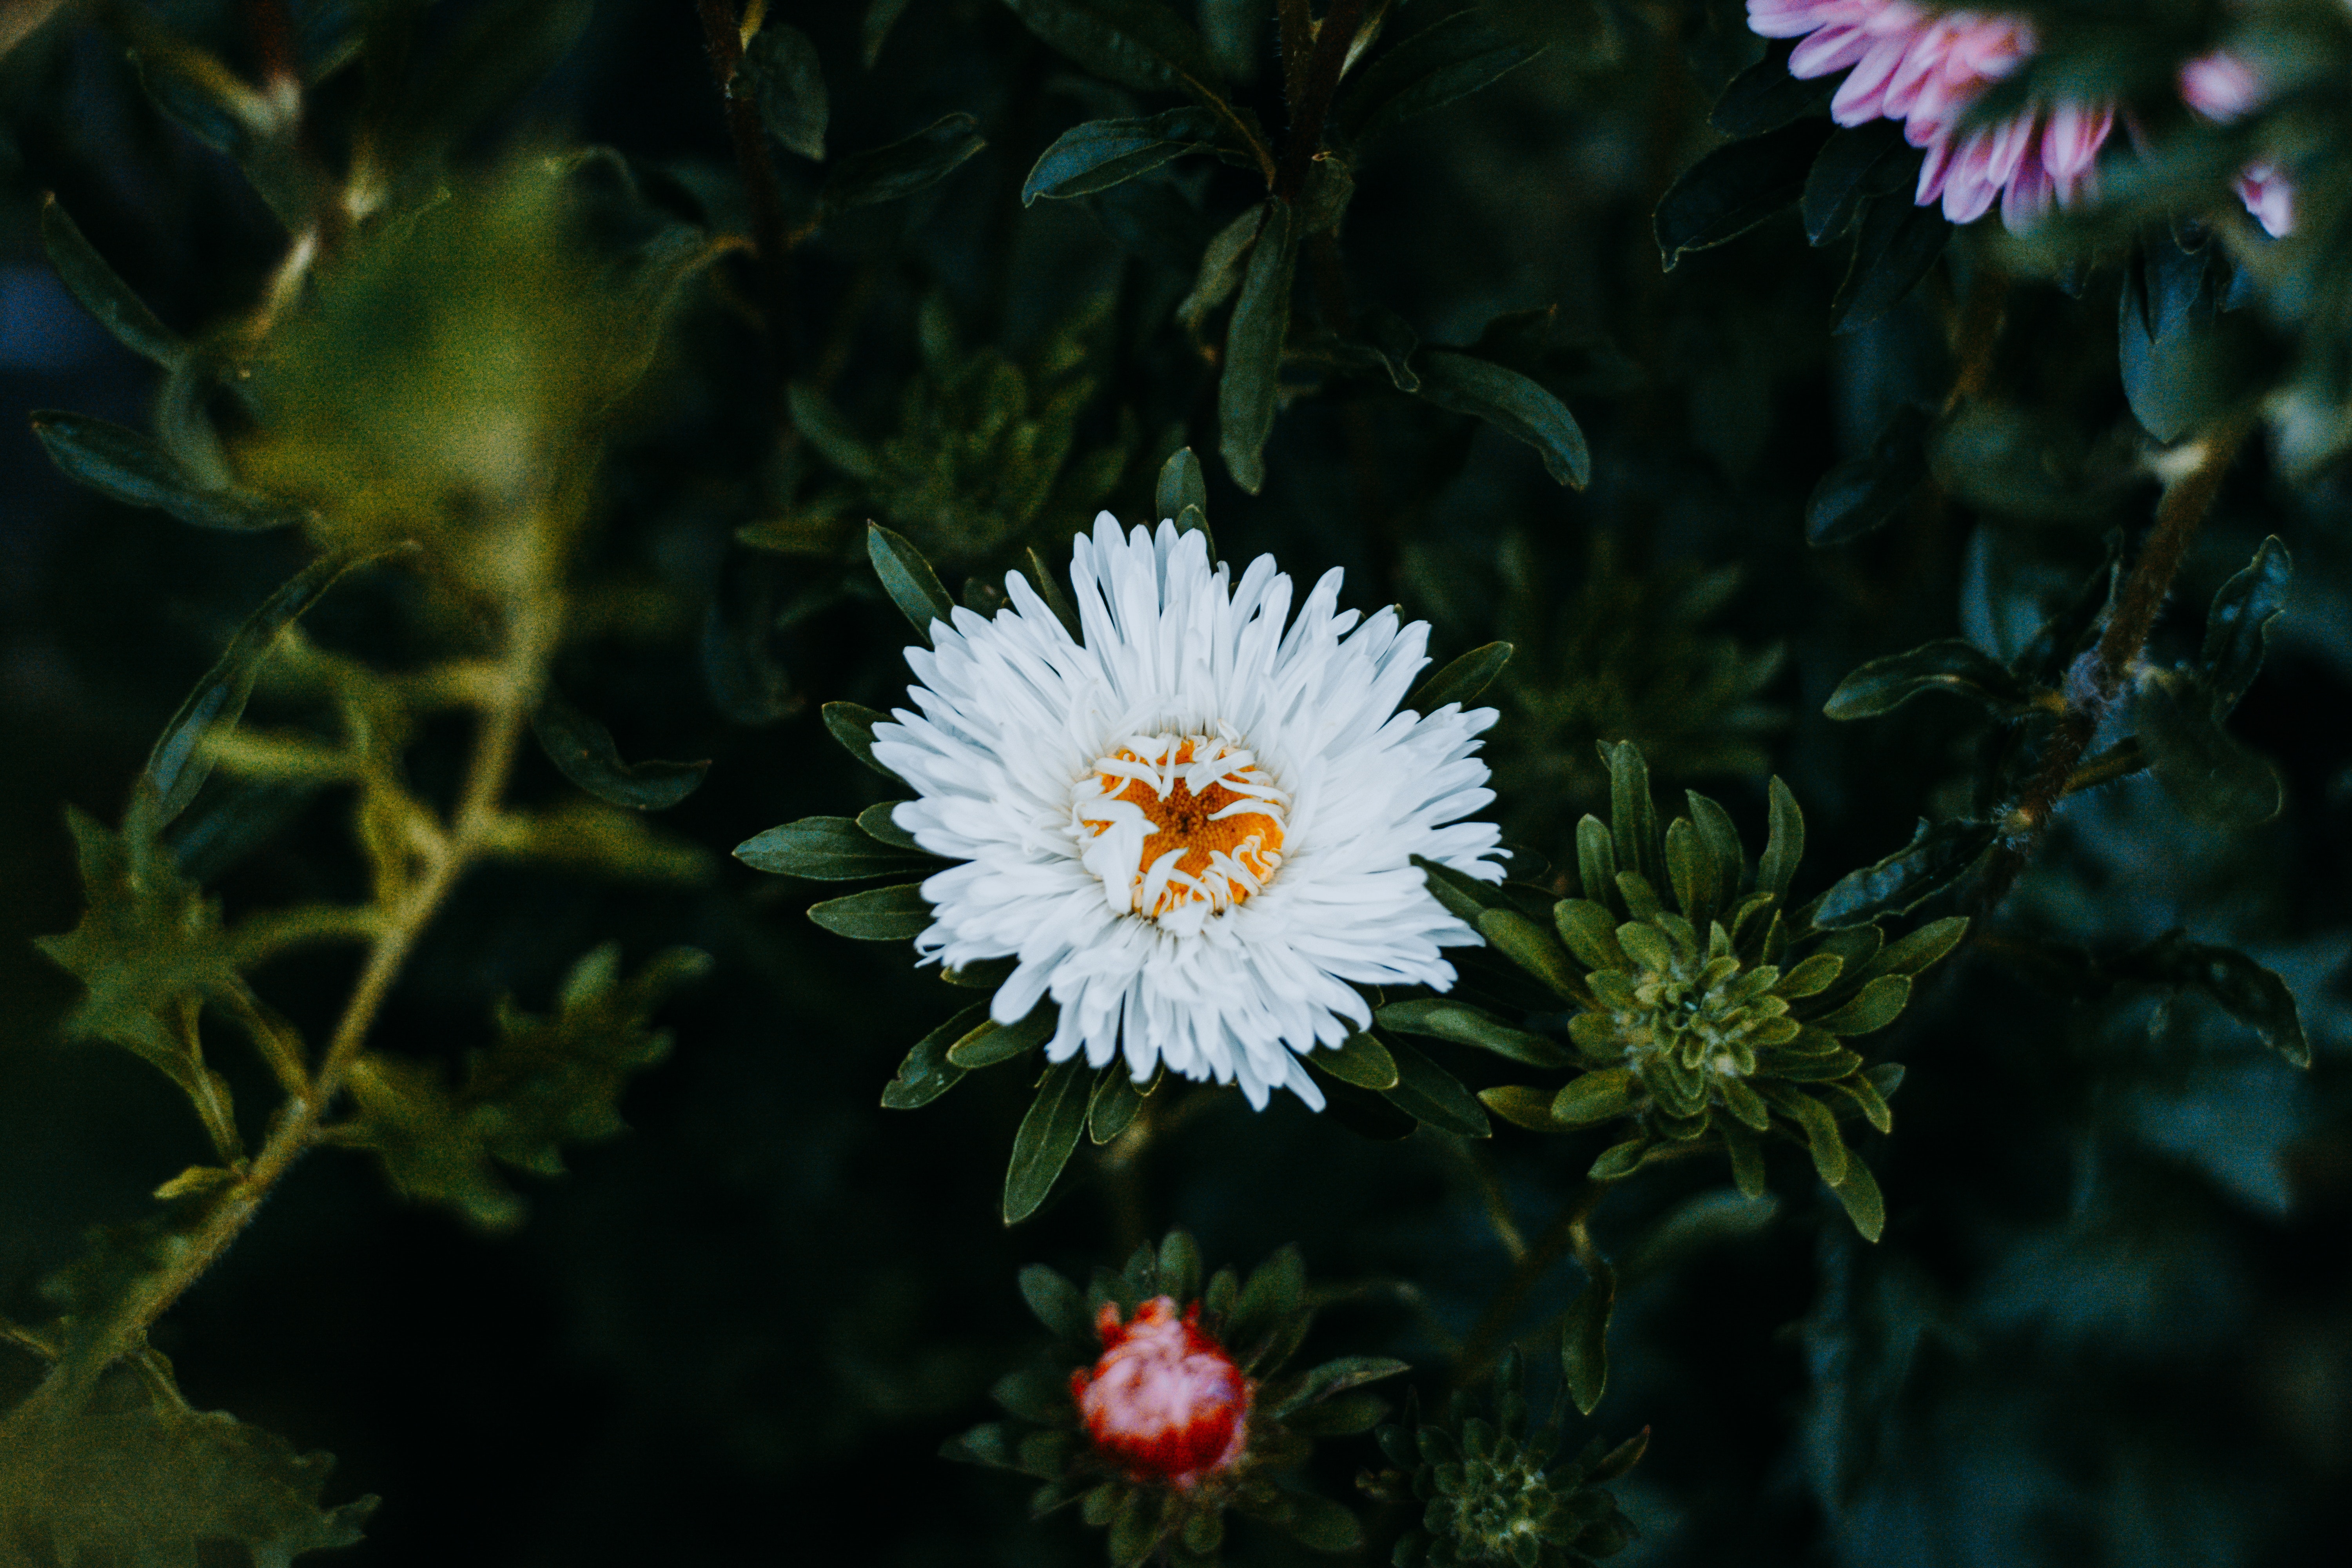
flower, flowering plant, plant, petal, leaf, botany, aster, spring, wildflower, daisy family, tree, vascular plant, annual plant, shrub, plant stem